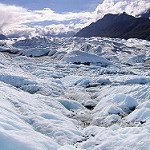
Scene: Outdoor